James Gandolfini

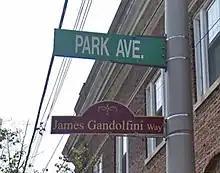
The section of Park Ave nicknamed James Gandolfini Way in Gandolfini's hometown of Park Ridge, New Jersey

While visiting Rome on June 19, 2013, Gandolfini died suddenly at the age of 51. He had been planning to travel to Sicily a few days later to receive an award at the Taormina Film Fest. After he had spent the day sightseeing with his family in the sweltering heat, his 14-year-old son Michael discovered him unconscious at around 10p.m. on the floor of his hotel room's bathroom at the Boscolo Exedra Hotel. Michael called reception, who in turn called paramedics, and Gandolfini arrived at the hospital at 10:40 p.m. He was pronounced dead at 10:46 pm. An autopsy confirmed that he died of a heart attack.